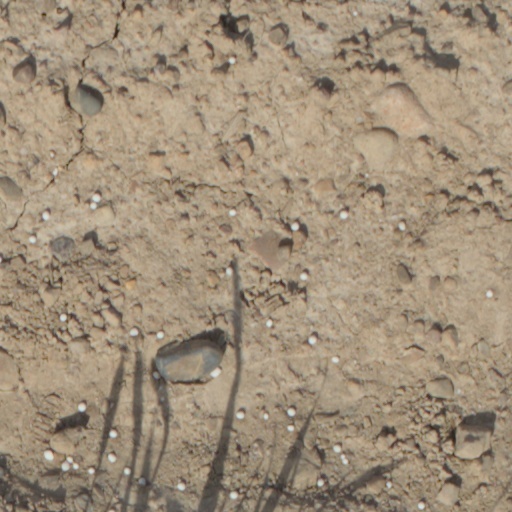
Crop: wheat